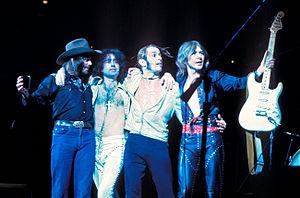
Bad Company est un supergroupe hard rock britannique formé en 1973 par deux anciens membres du groupe Free : le chanteur Paul Rodgers et le batteur Simon Kirke, ainsi que par Mick Ralphs, ex-guitariste de Mott The Hoople et Raymond Boz Burrell, anciennement bassiste et chanteur de King Crimson.